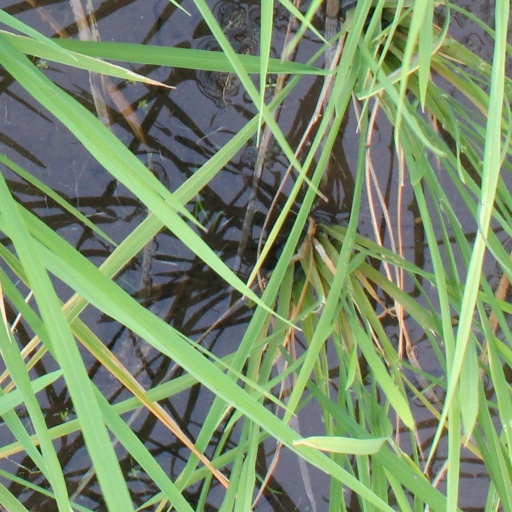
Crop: rice